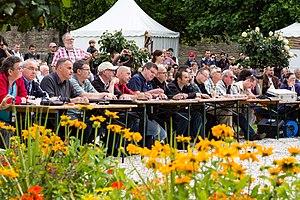
Le jury du championnat national des badagoù (deuxième catégorie) au FIL 2012.
Le championnat national des bagadoù 2012 est la 63ᵉ édition de ces rencontres annuelles de musique bretonne. La fédération Bodadeg ar sonerion organise tous les ans depuis 1949 un championnat regroupant les bagadoù adhérents à la fédération. Cette édition a débuté 12 février 2012, à Brest, par la première manche du championnat de première catégorie et s'est terminée le 4 août 2012, à Lorient, lors du festival interceltique de la ville.